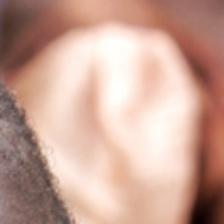
Label: faces